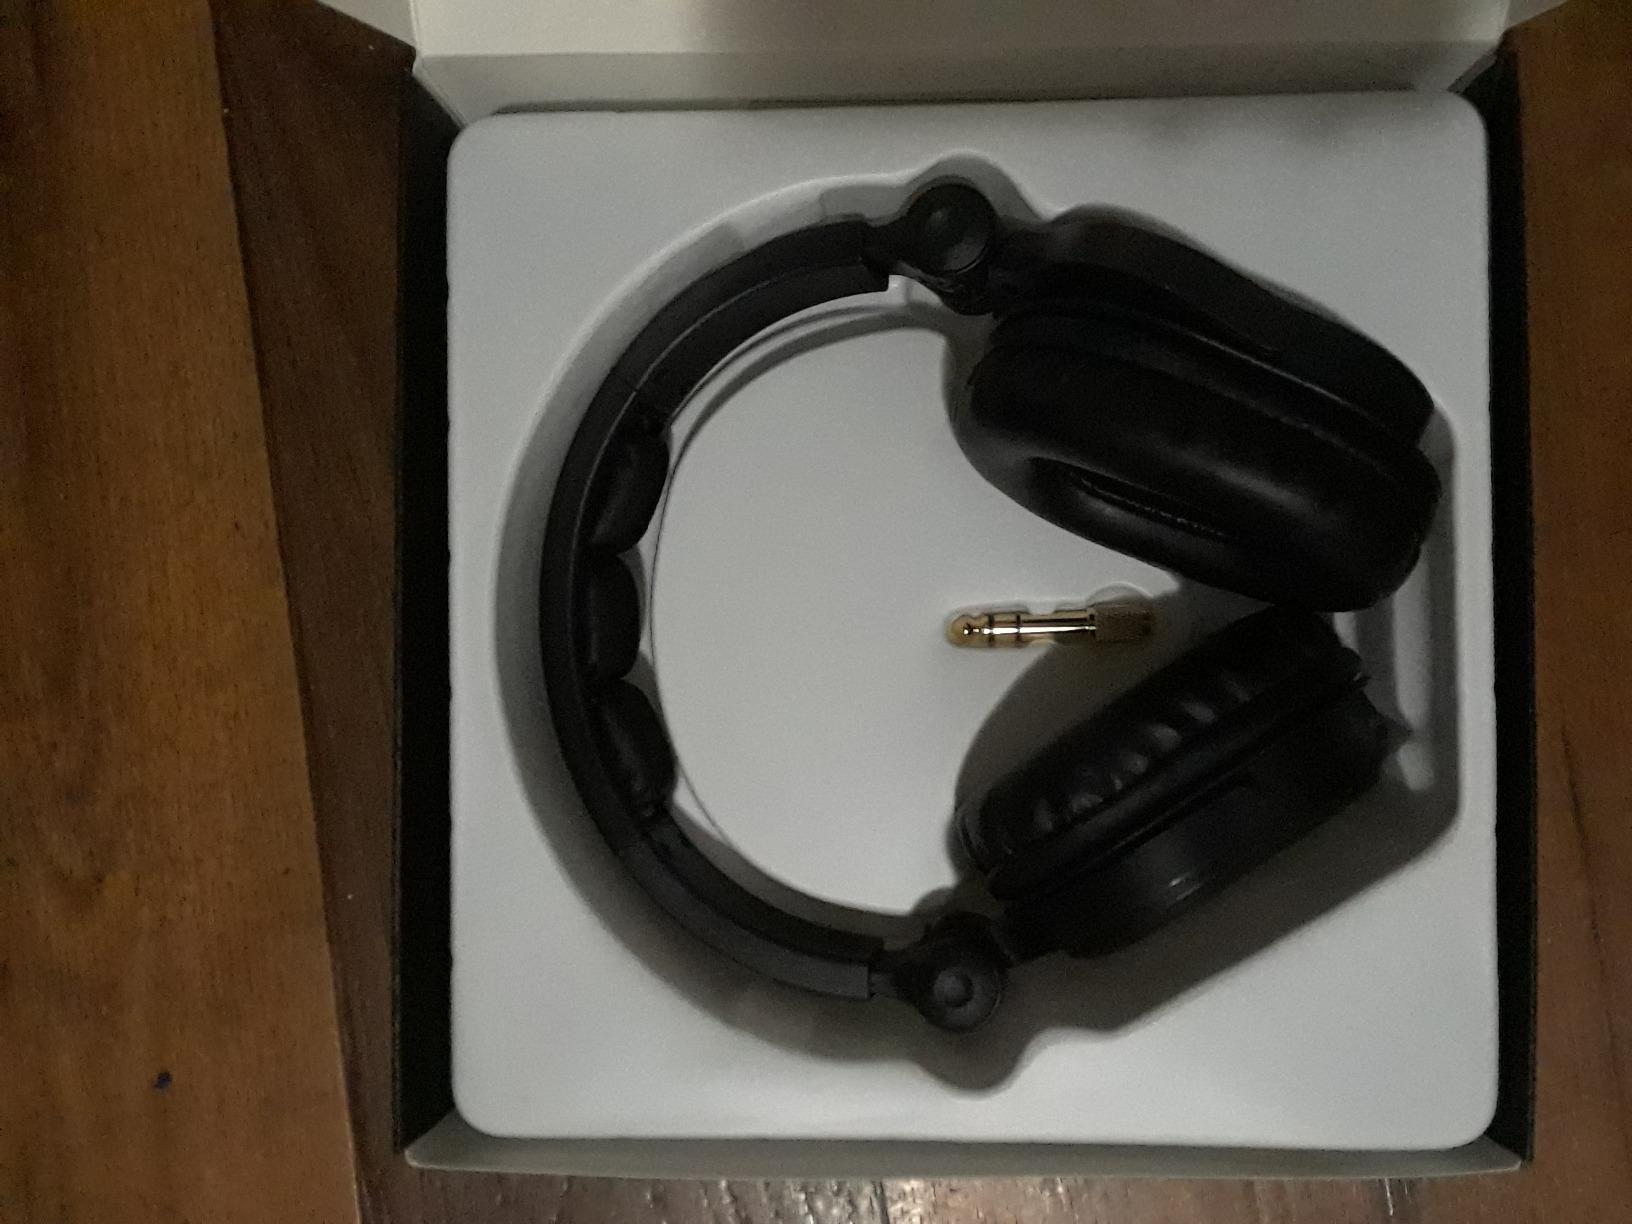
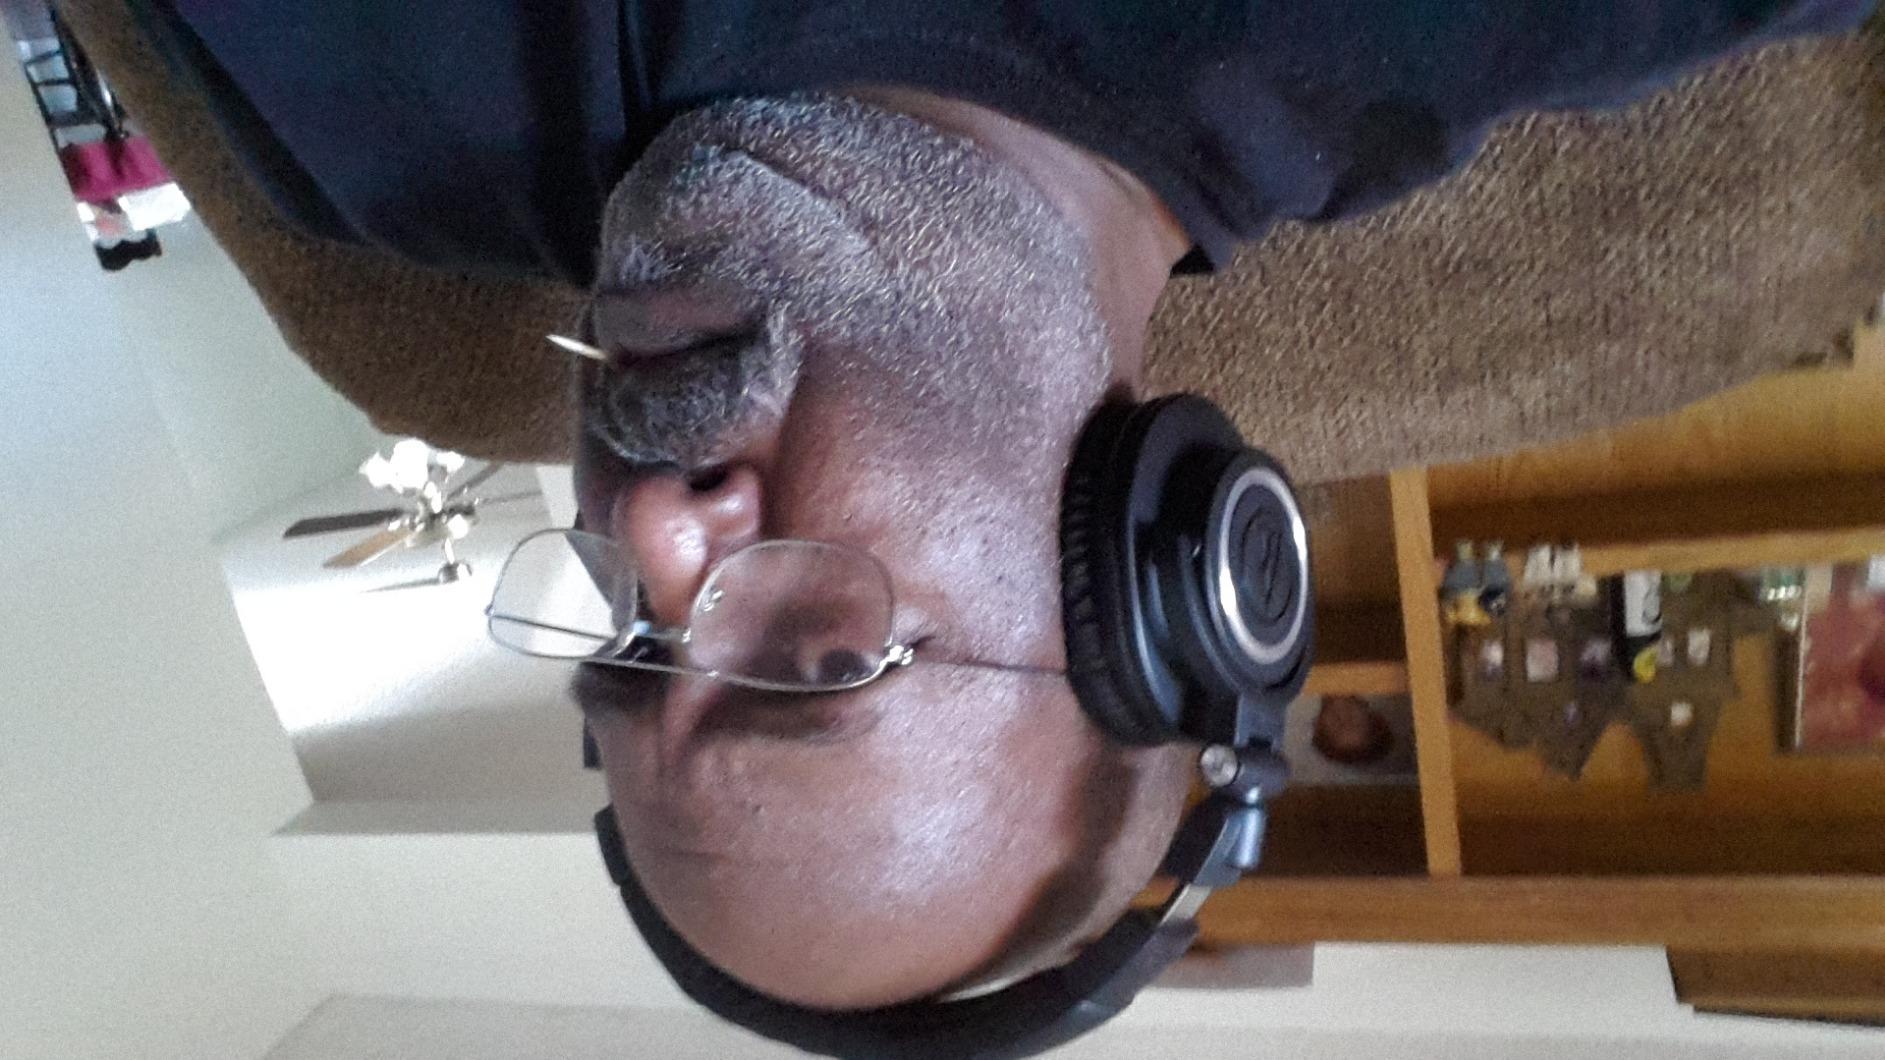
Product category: headphones
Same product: no